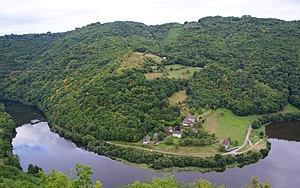
La Dordogne et le hameau de Grafeuille (commune de Hautefage) vus depuis le Roc Castel à Saint-Martial-Entraygues.
Hautefage est une commune française située dans le département de la Corrèze, en région Nouvelle-Aquitaine.